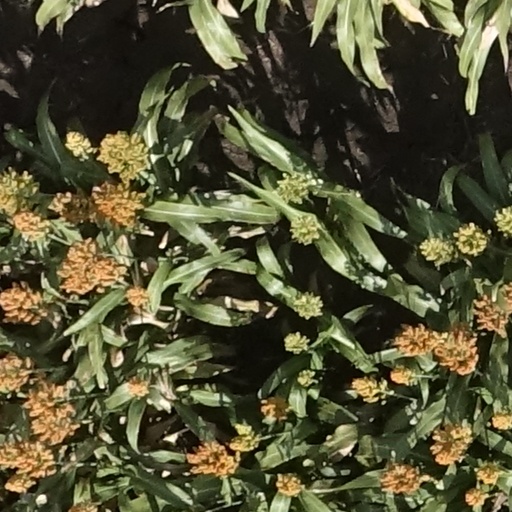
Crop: sorghum